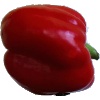
Label: Pepper Red 1